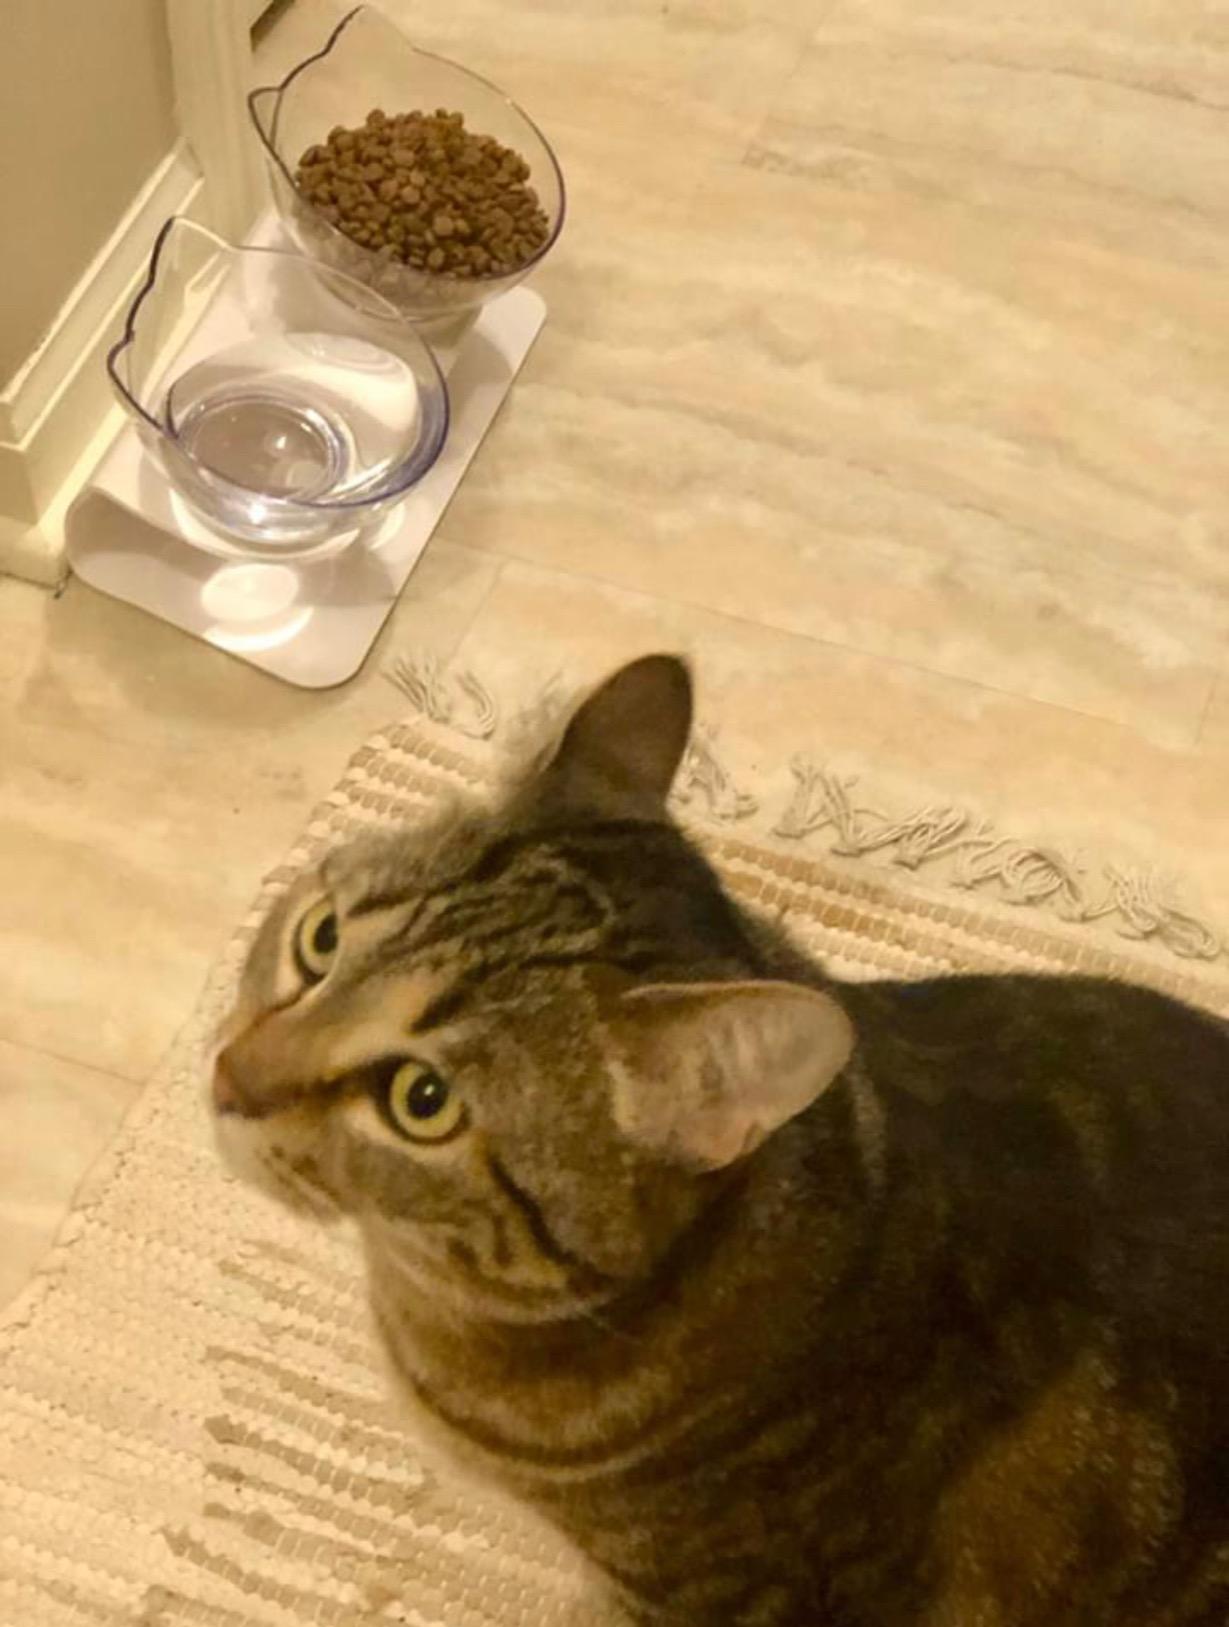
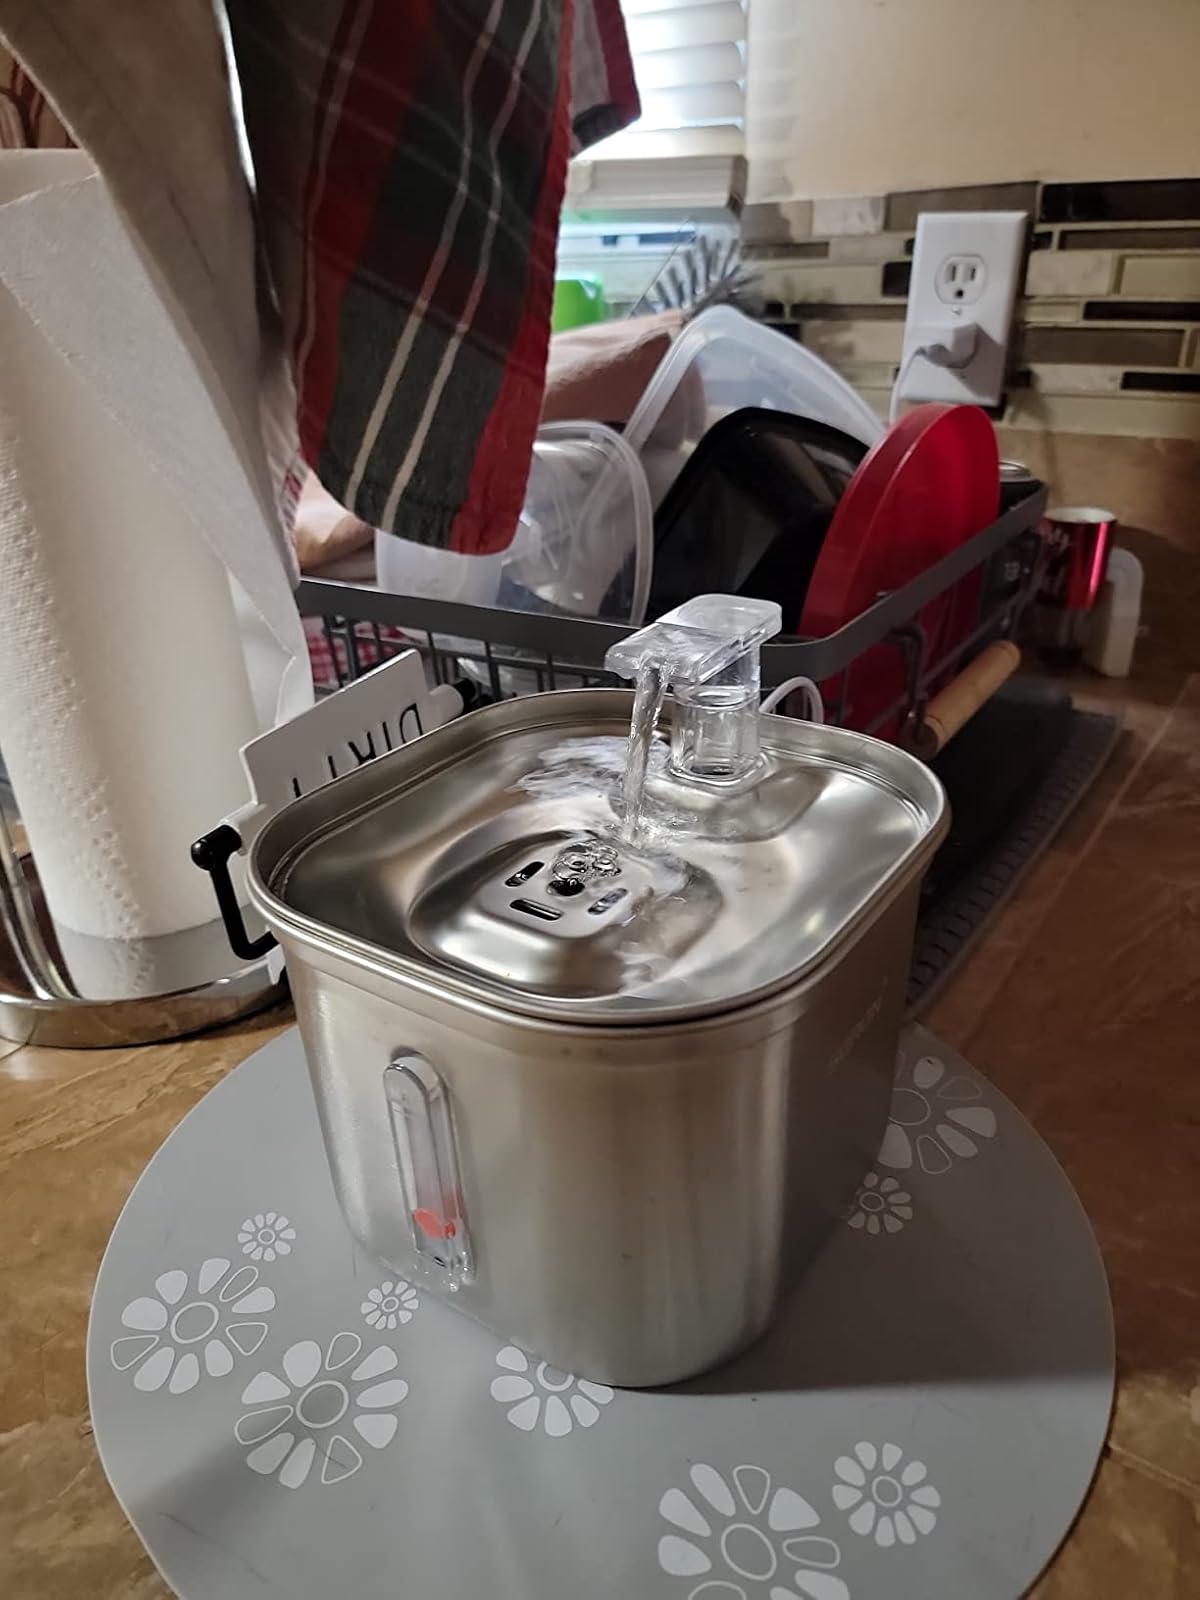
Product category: items_bowl
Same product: no